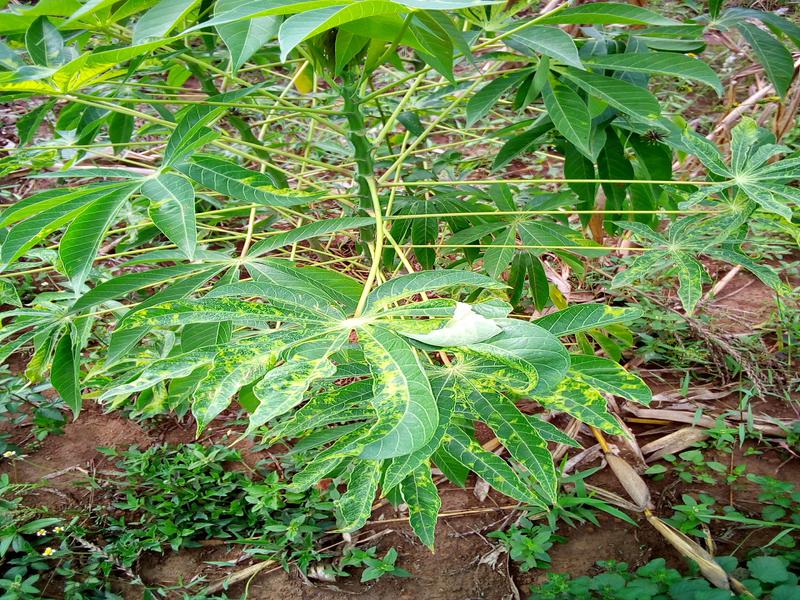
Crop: cassava
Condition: mosaic_disease